Serafín: La película

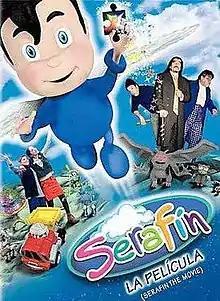
Theatrical release poster

Serafín: La película, is a 2001 Mexican film written by Xavier Robles and directed by René Cardona III and was produced by Coyoácan Films and distributed by Warner Bros. Pictures under their Family Entertainment label. It is a sequel to the telenovela of Televisa "Serafín" produced by José Alberto Castro in 1999.